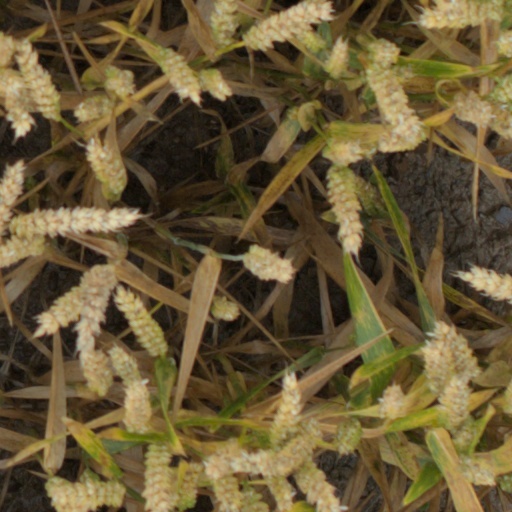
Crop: wheat